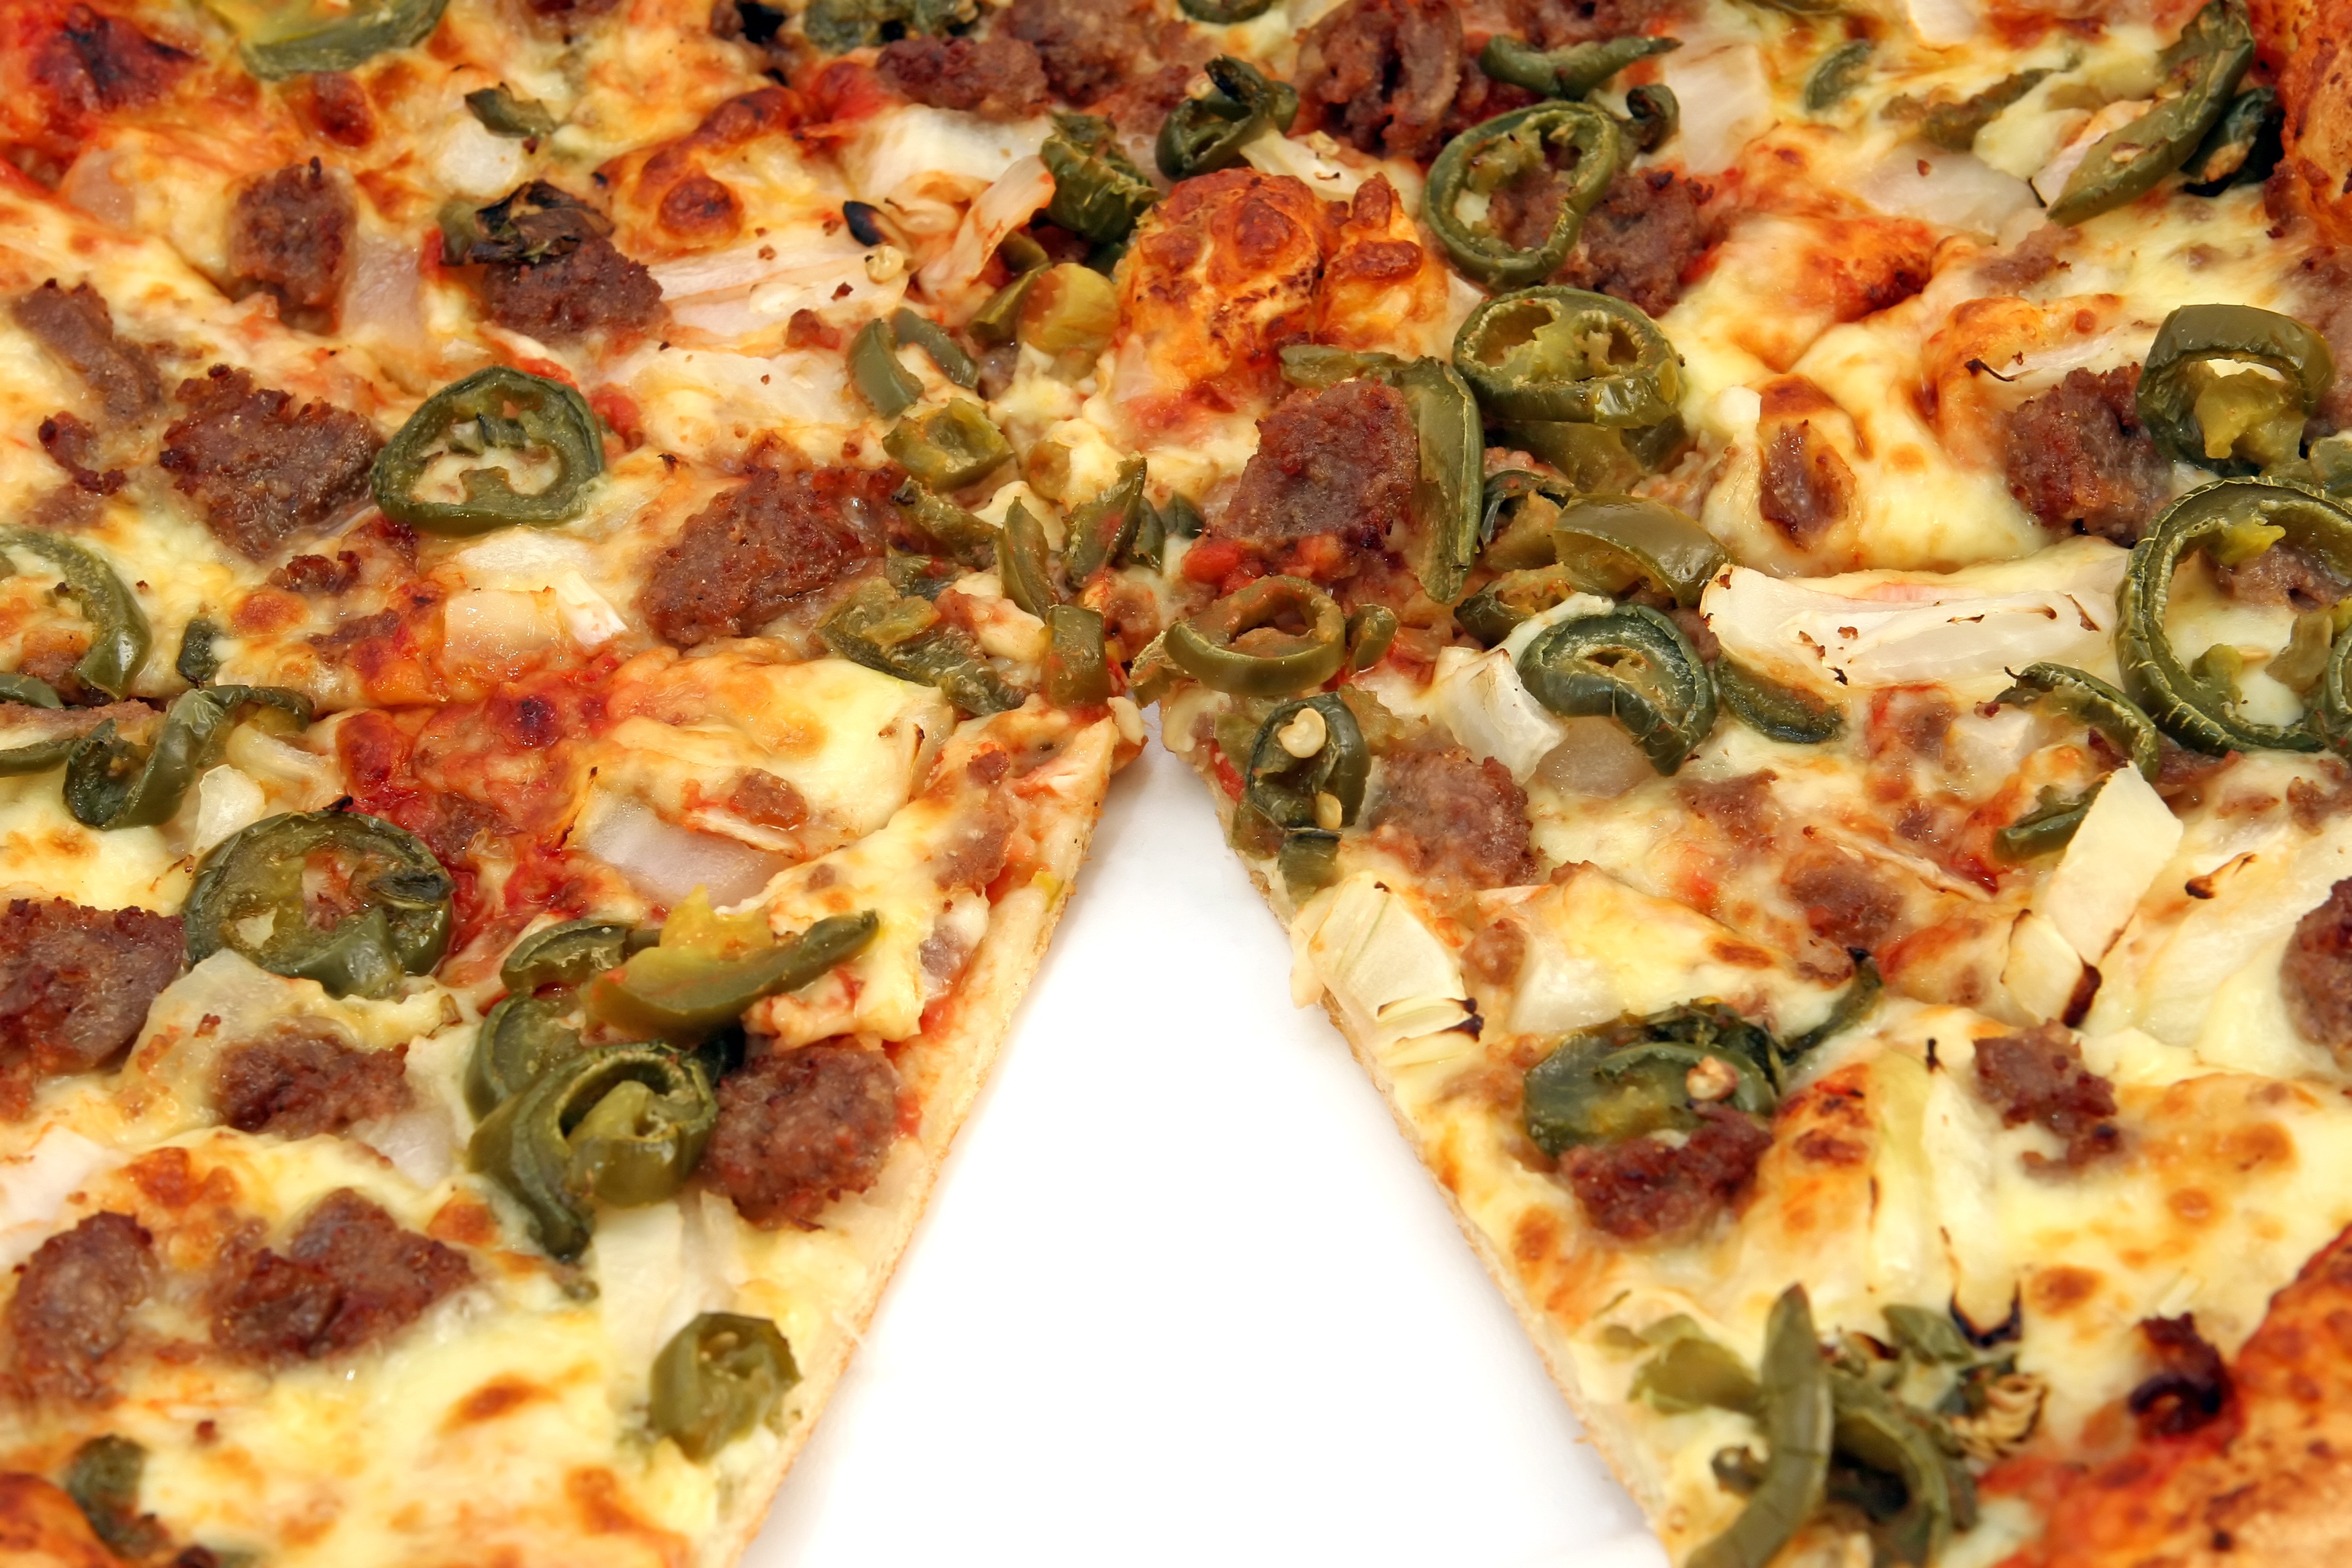
white, restaurant, dish, meal, food, spice, cooking, culinary, produce, vegetable, macro, weight, closeup, snack, meat, lunch, cuisine, beef, health, cookery, fitness, pizza, tomato, baked, calories, slices, eating, nutrition, vegetables, dinner, hot, peppers, spicy, quiche, fast, slim, catering, diet, italian, ham, supper, hungry, copy space, protein, cholesterol, appetite, jalapeno, italian food, tarte flamb e, pizza cheese, frittata, european food, cellulite, macro cheese